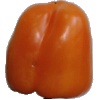
Label: orange_pepper